Zodiac

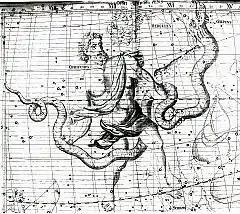
18th-century star chart illustrating the feet of Ophiuchus crossing the ecliptic

As each sign takes up exactly 30 degrees of the zodiac, the average duration of the solar stay in each sign is one twelfth of a sidereal year, or 30.43 standard days. Due to Earth's slight orbital eccentricity, the duration of each sign varies appreciably, between about 29.4 days for Capricorn and about 31.4 days for Cancer (see Equation of time). In addition, because the Earth's axis is at an angle, some signs take longer to rise than others, and the farther away from the equator the observer is situated, the greater the difference. Thus, signs are spoken of as "long" or "short" ascension.